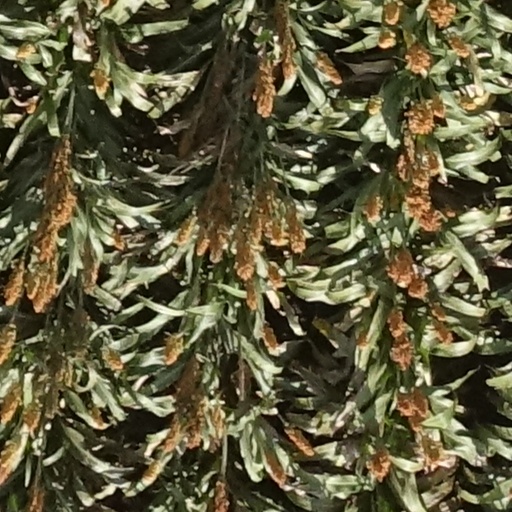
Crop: sorghum